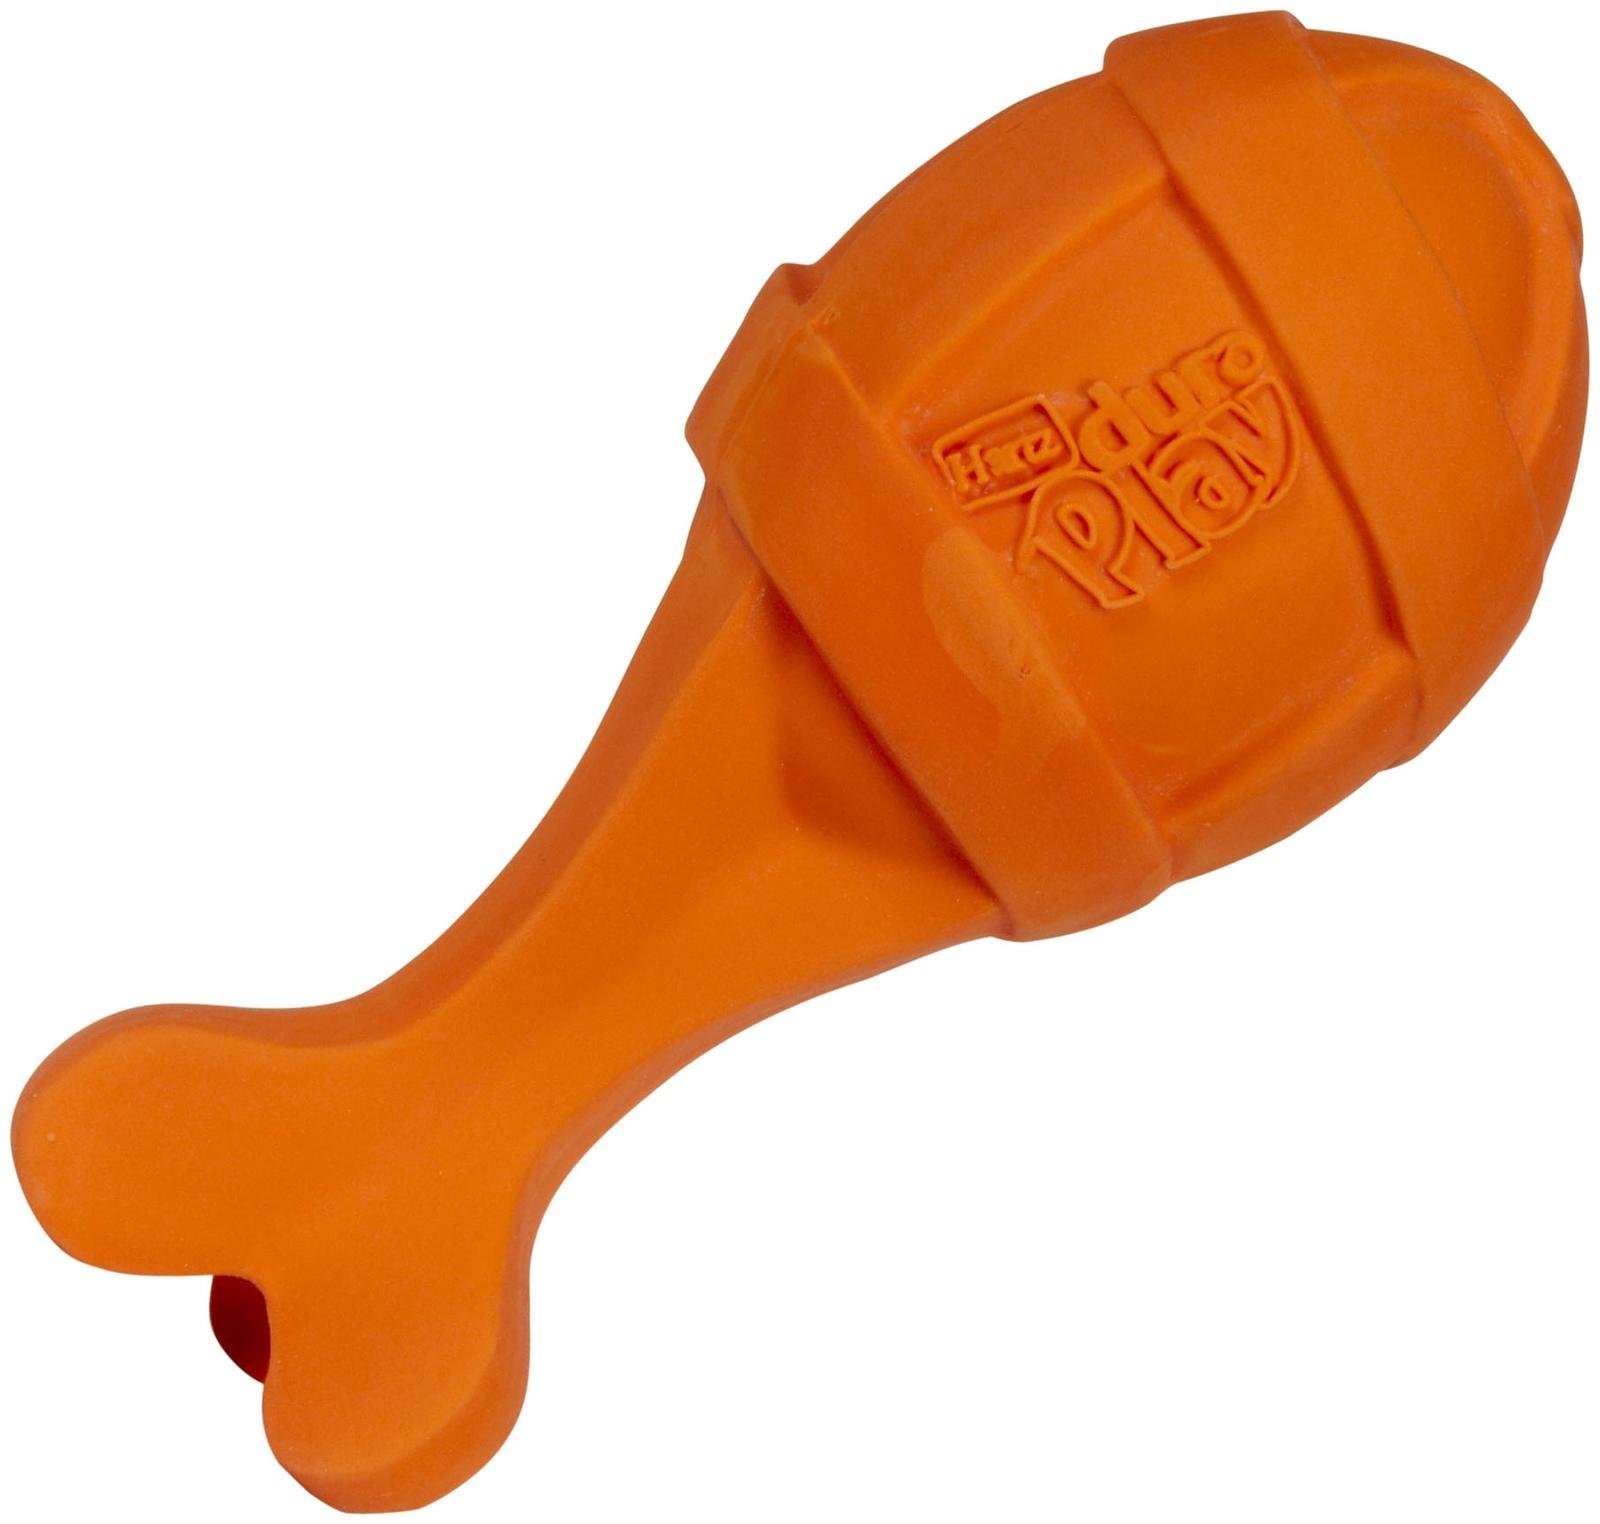
Item Name: Hartz® Dura Play® Rocket Medium
Bullet Point 1: Contains 3 Rocket Dog toy, colors will vary. Exterior is made of firm, natural latex for durability; interior consists of a unique foam technology for a chewier bouncier toy with an irresistible squeaker
Bullet Point 2: Includes a medium version of our signature Dura Play Rocket for dogs 20-50 pounds
Bullet Point 3: Bacon scented to get your furry friend playing on all four paws
Bullet Point 4: Soft and flexible to the touch and perfect for dogs of all ages, even senior dogs and teething puppies
Bullet Point 5: Lightweight to throw, carry and bounce, Dura Play toys even float for water fetching and are easy to clean
Value: 1.0
Unit: Count

Price: 6.22